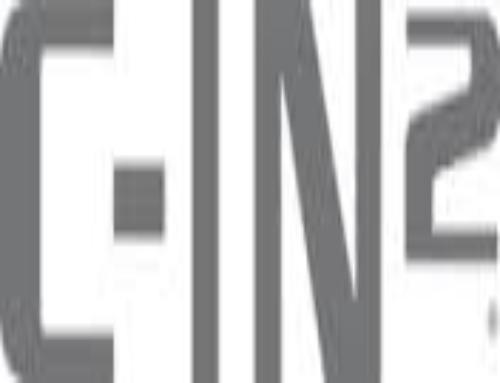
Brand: C-IN2
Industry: Clothes